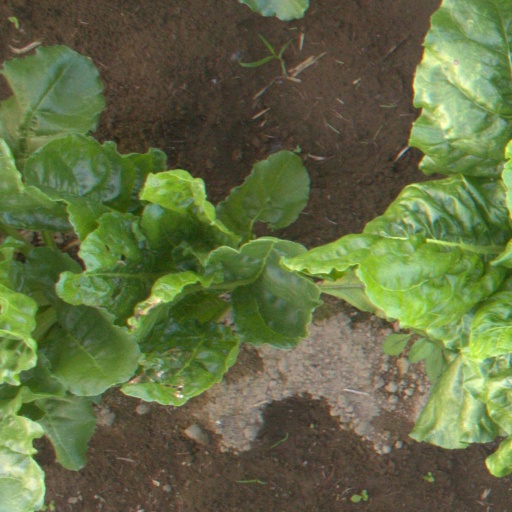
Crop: sugar beet